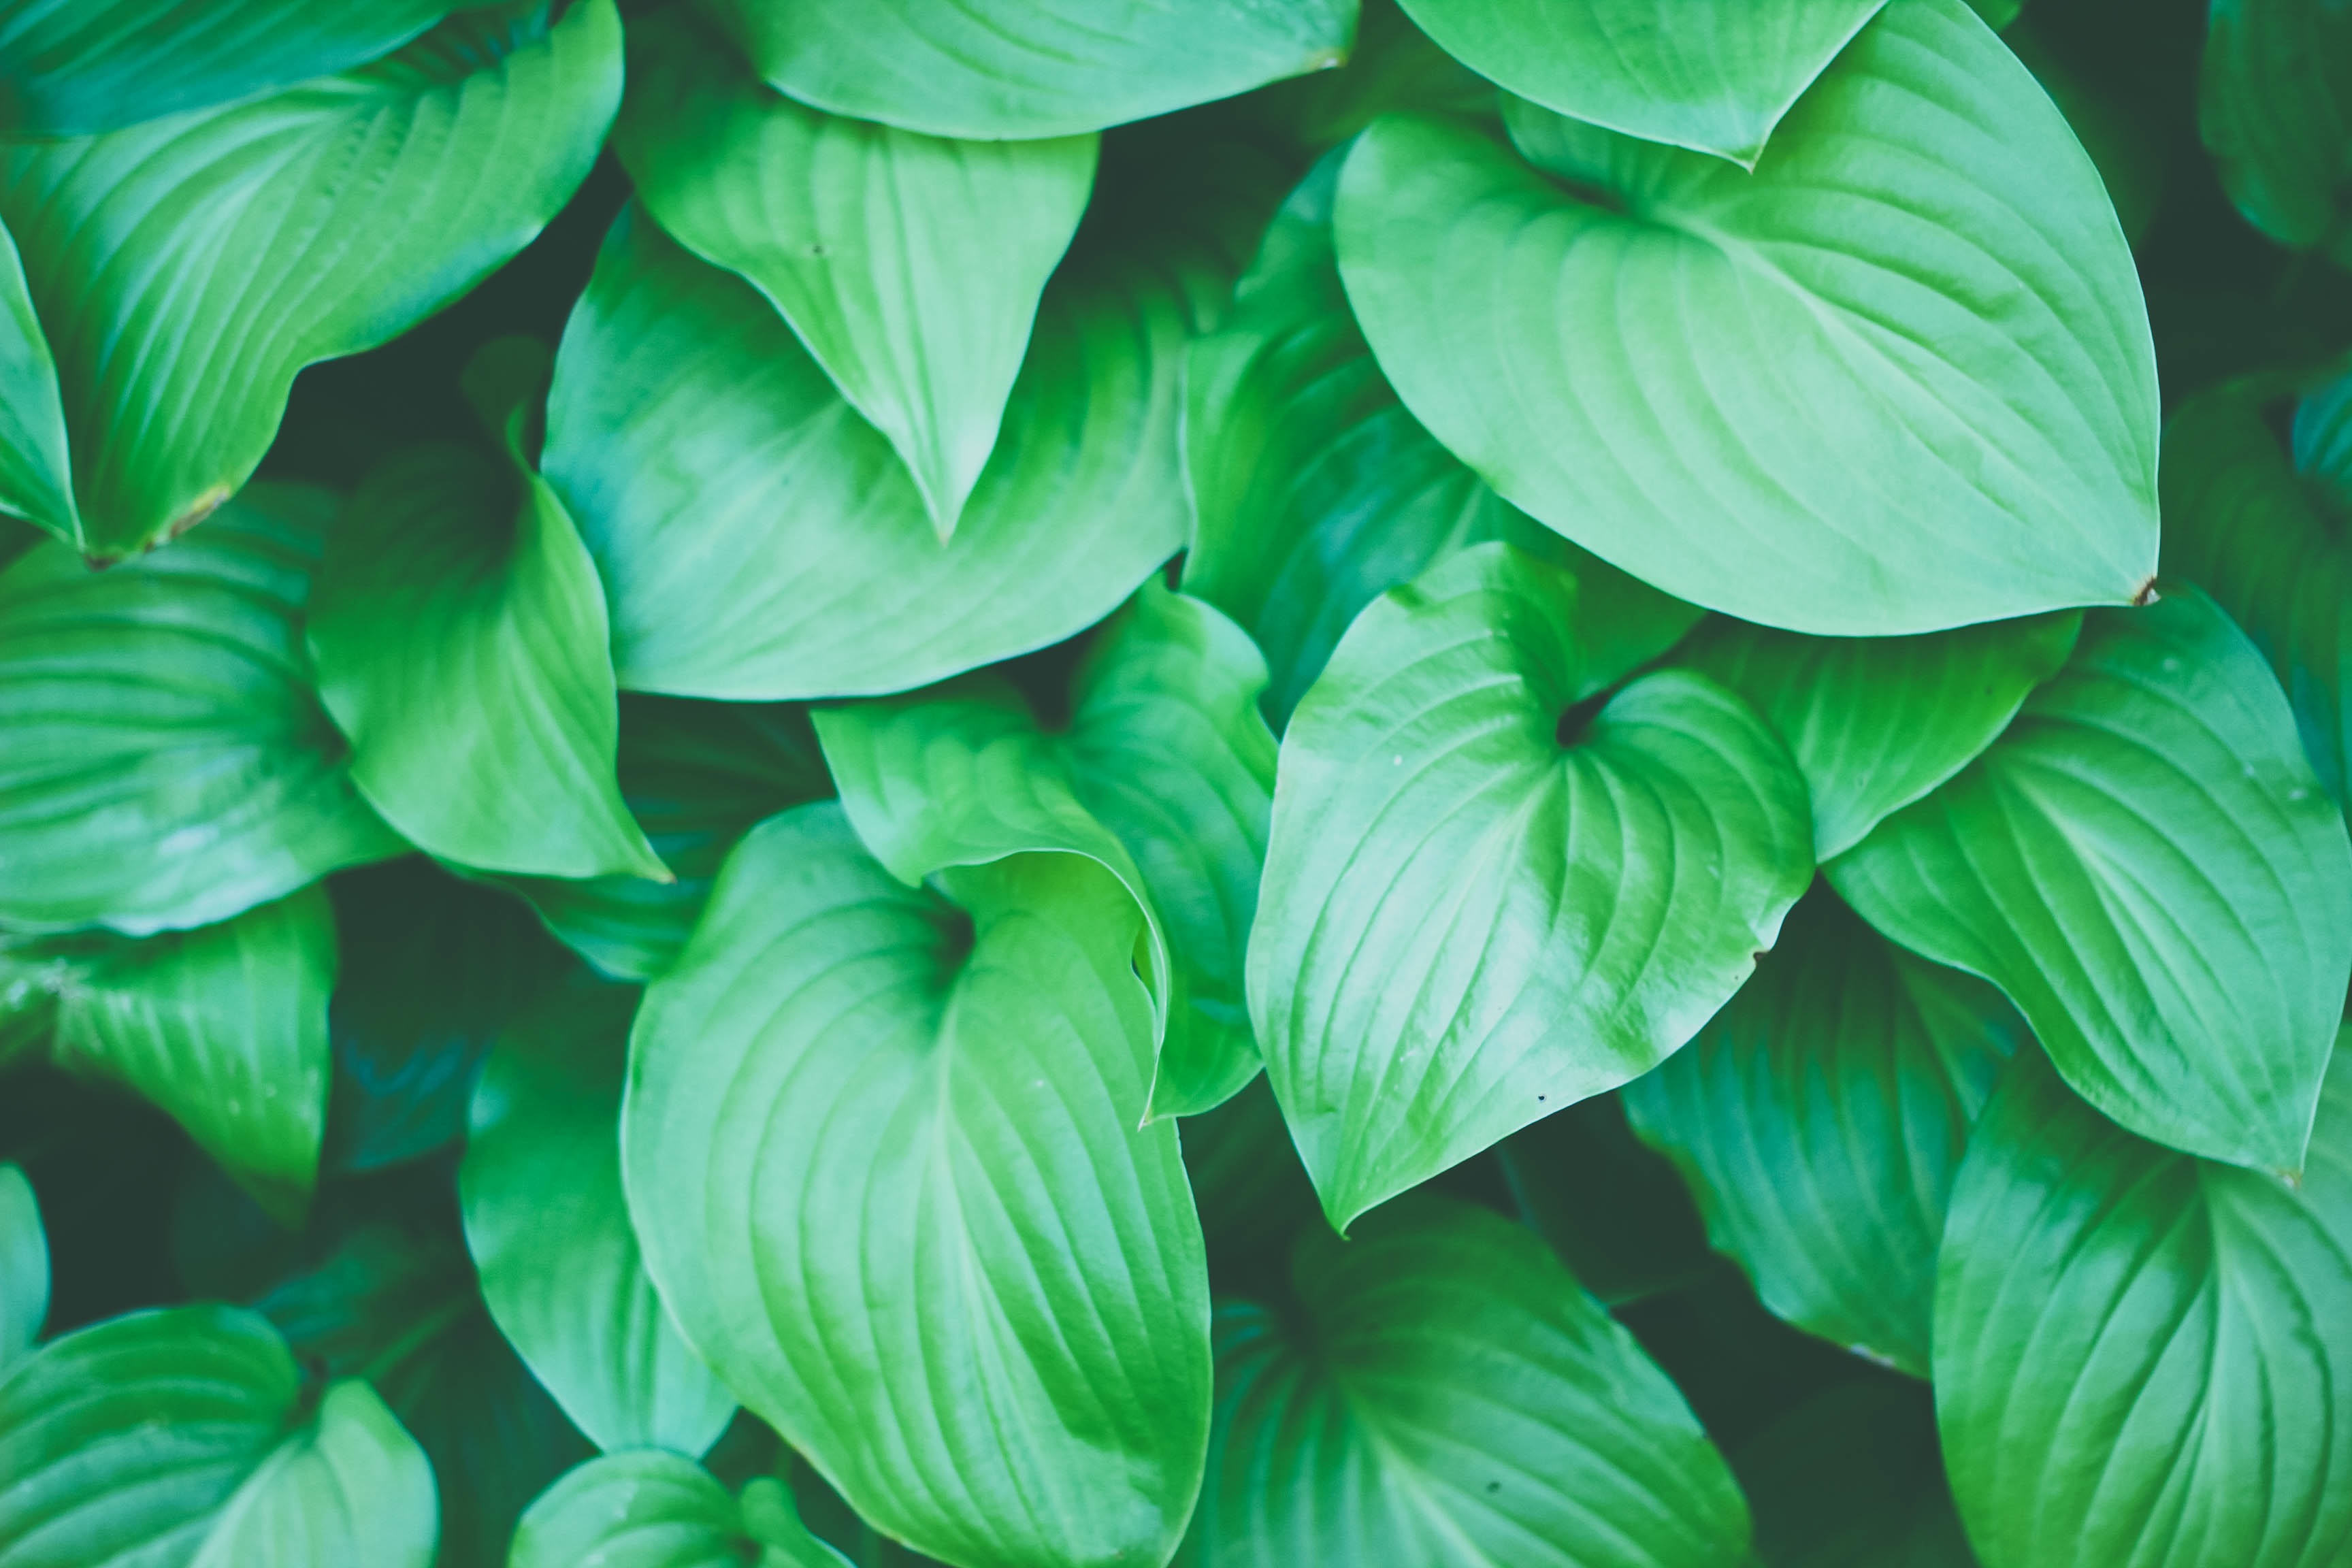
outdoor, plant, leaf, flower, petal, green, botany, garden, flora, flowering plant, plant stem, land plant